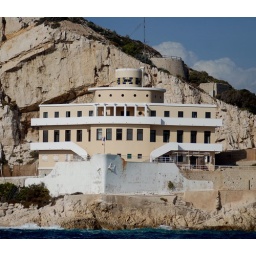
a house built into one of the islands looks like a ship that has become encased in limestone